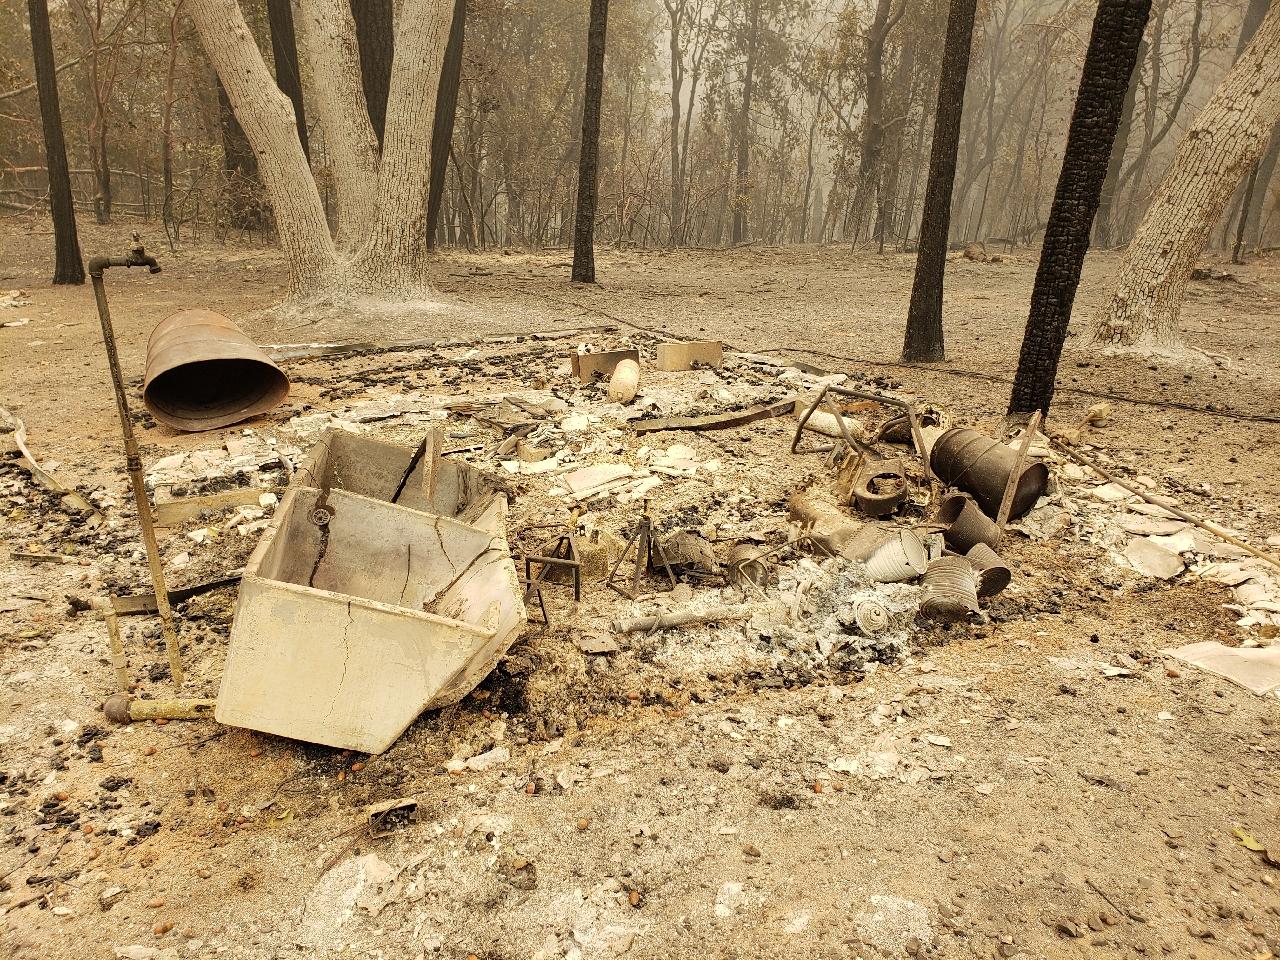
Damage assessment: destroyed